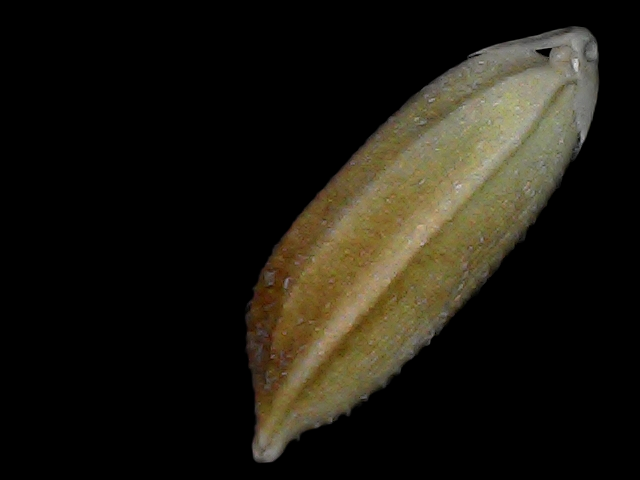
Rice variety: Bd56